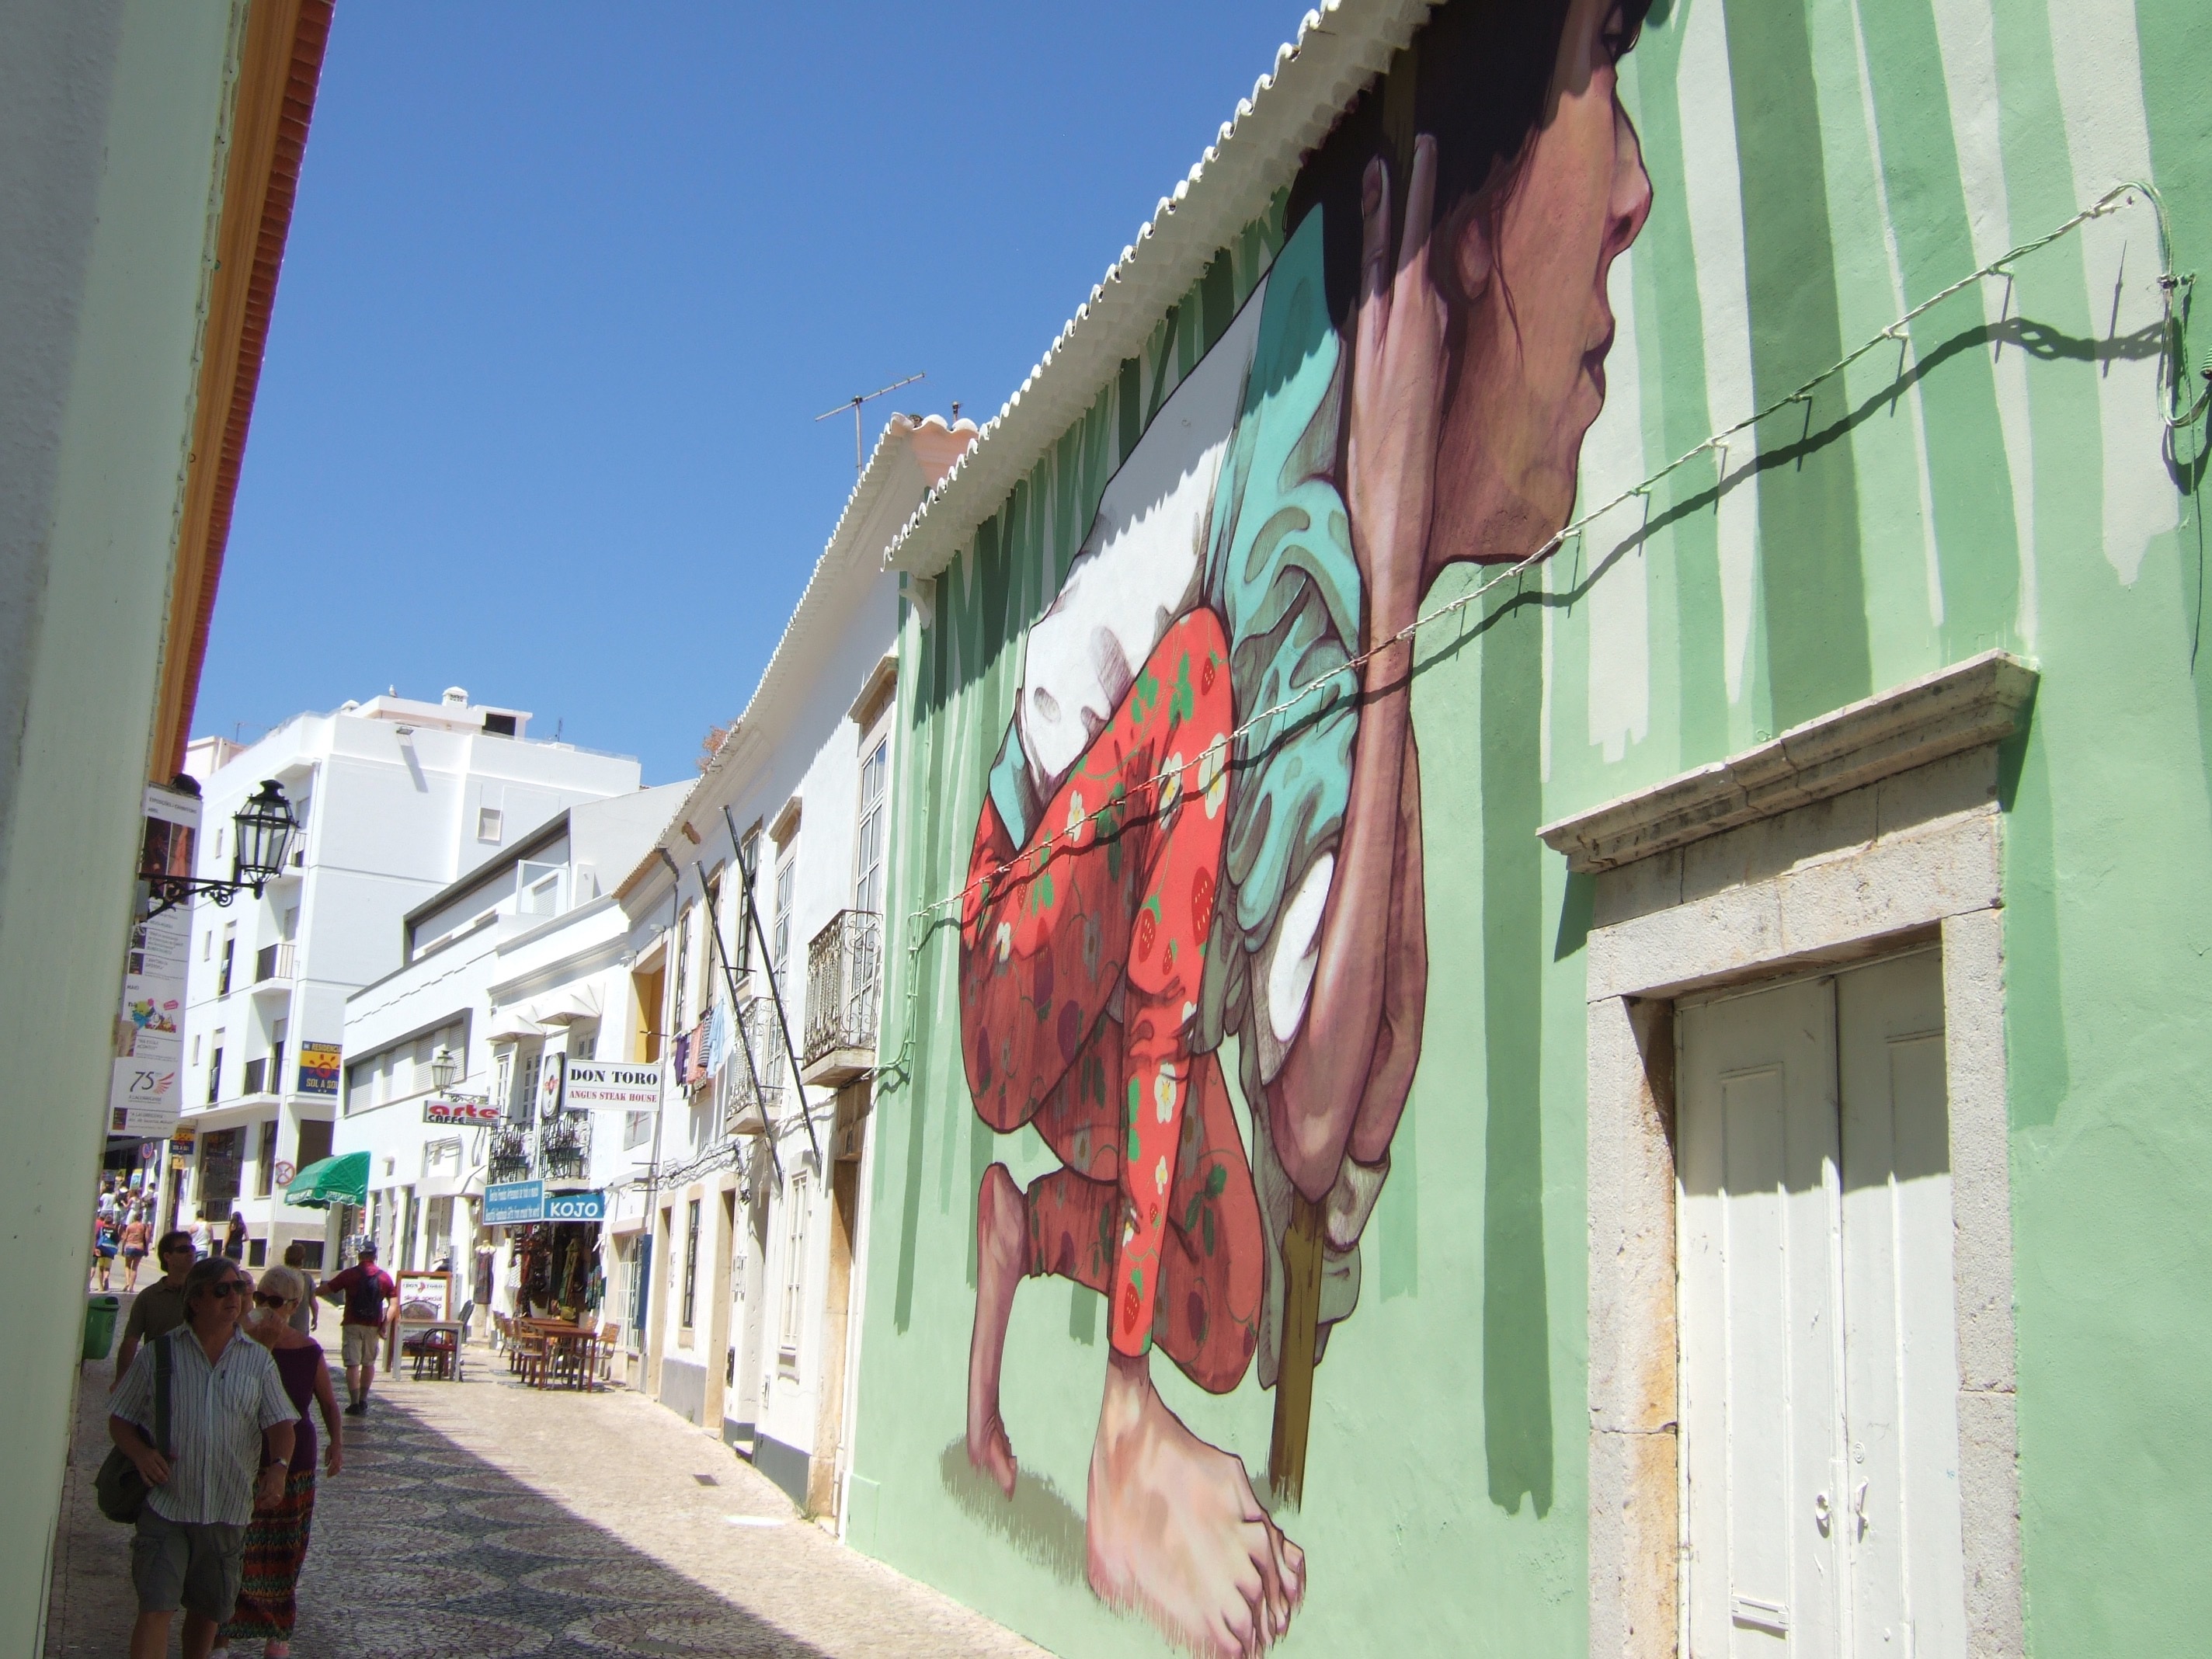
road, street, town, city, wall, color, art, infrastructure, mural, neighbourhood, urban area, human settlement